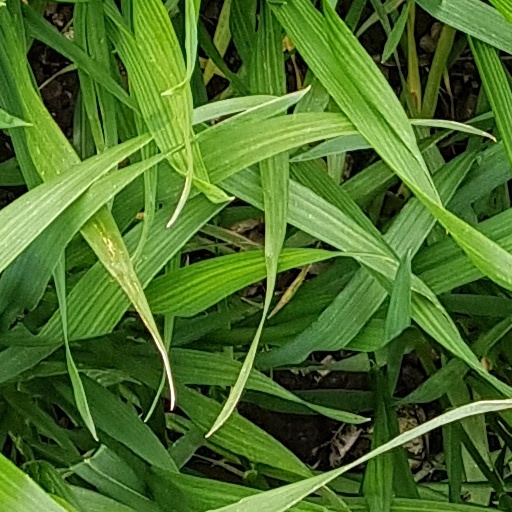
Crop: wheat